Isaac de Jouderville

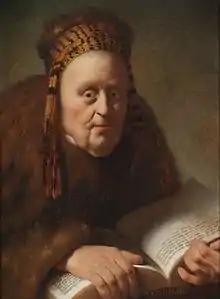
Old woman with book

After Maria le Febure died, her second husband claimed he was unable to support his wife's three children by her first husband, along with his own two children, though he offered to raise Jacob Jouderville to the age of 18. By that time De Melder was acting as art dealer, and the liquidation of his wife's goods shows an interesting list of artists who were either owed money by her estate or who owed money to her estate (f=guilders; st.=pieces):